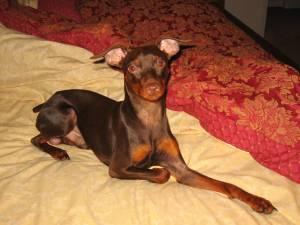
Breed: miniature pinscher